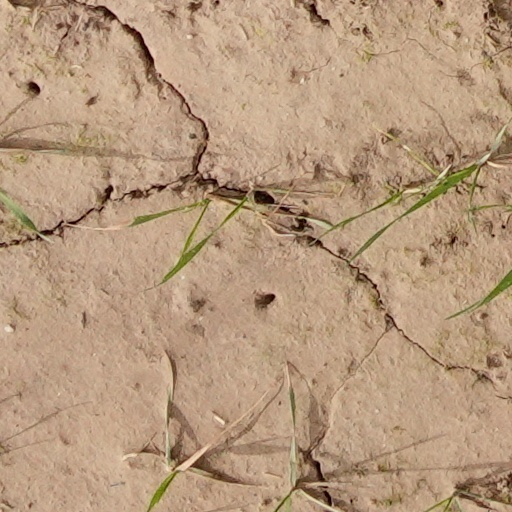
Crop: wheat